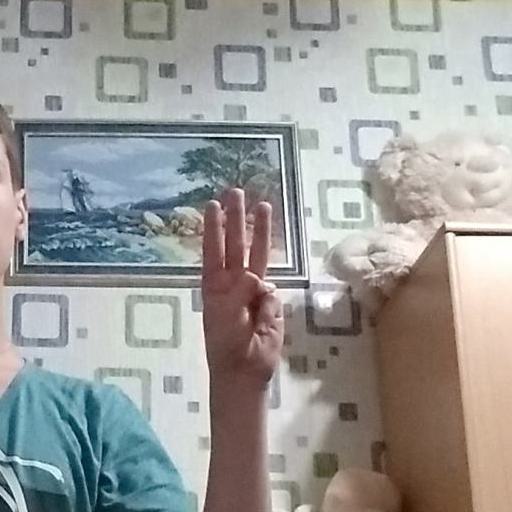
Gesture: three